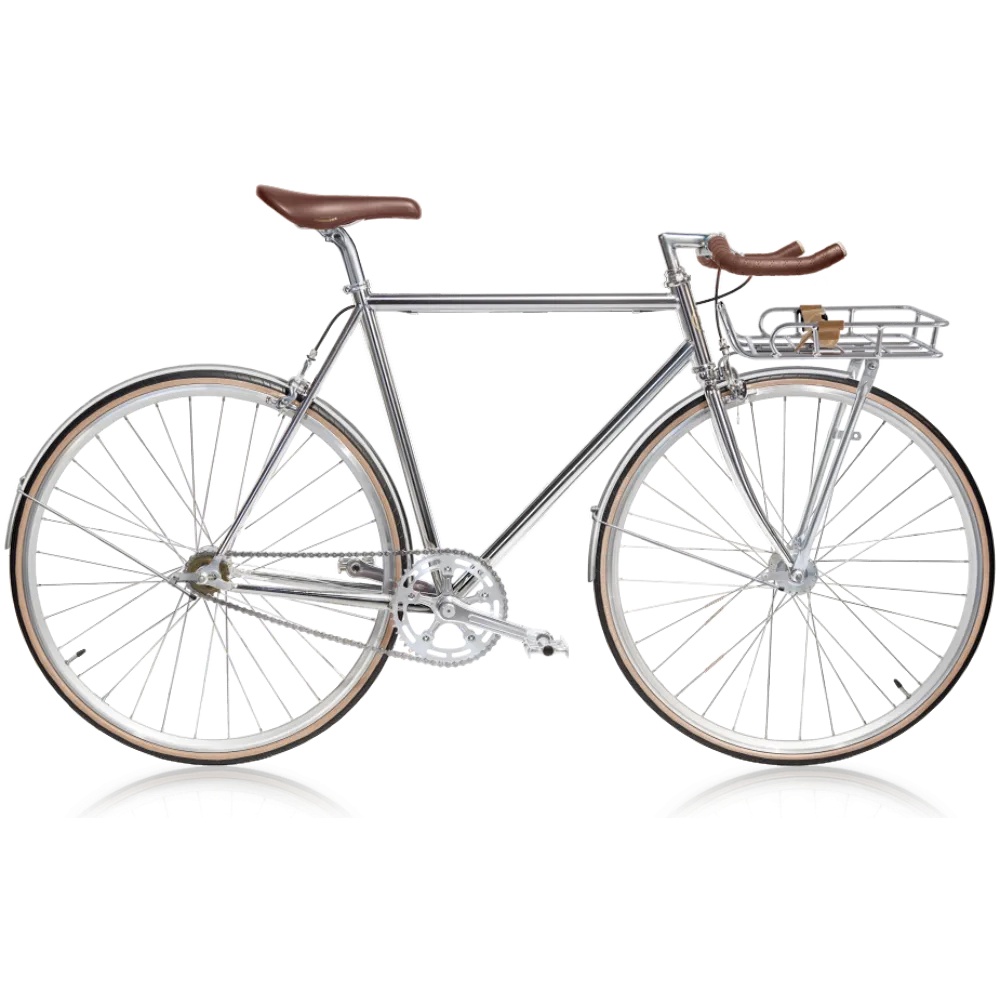
Mon JITENSHA
SKU Choix du cadre Tokyo [Cadre Tokyo] x1 (100) Taille S - 1.62 à 1.70m Technologies Single speed Couleur du cadre Chrome (100) Périphériques Alu Selles Camel Guidons Bullhorn PNEUS Dualtone Options_1_13_1 Panier Basil | 95 (95) Options_1_13_3 Garde boue | 75 (75) _configId Exr9qaQyX0onxL2M-G51gy59 _productUrl https://jitensha.fr/products/configurateur-jitensha _cpb_frs_id 145533 _image https://app.thecustomproductbuilder.com/private-image/custom-product-builder-private/56040783969/images/orders/jitensha-tokyo-paris-6839652352097-D2tHlMYNzaNQ57PRiRmVZsRX.webp
Brand: related_to_6839652352097
Category: Sporting Goods > Outdoor Recreation > Cycling > Bicycles > Road Bikes